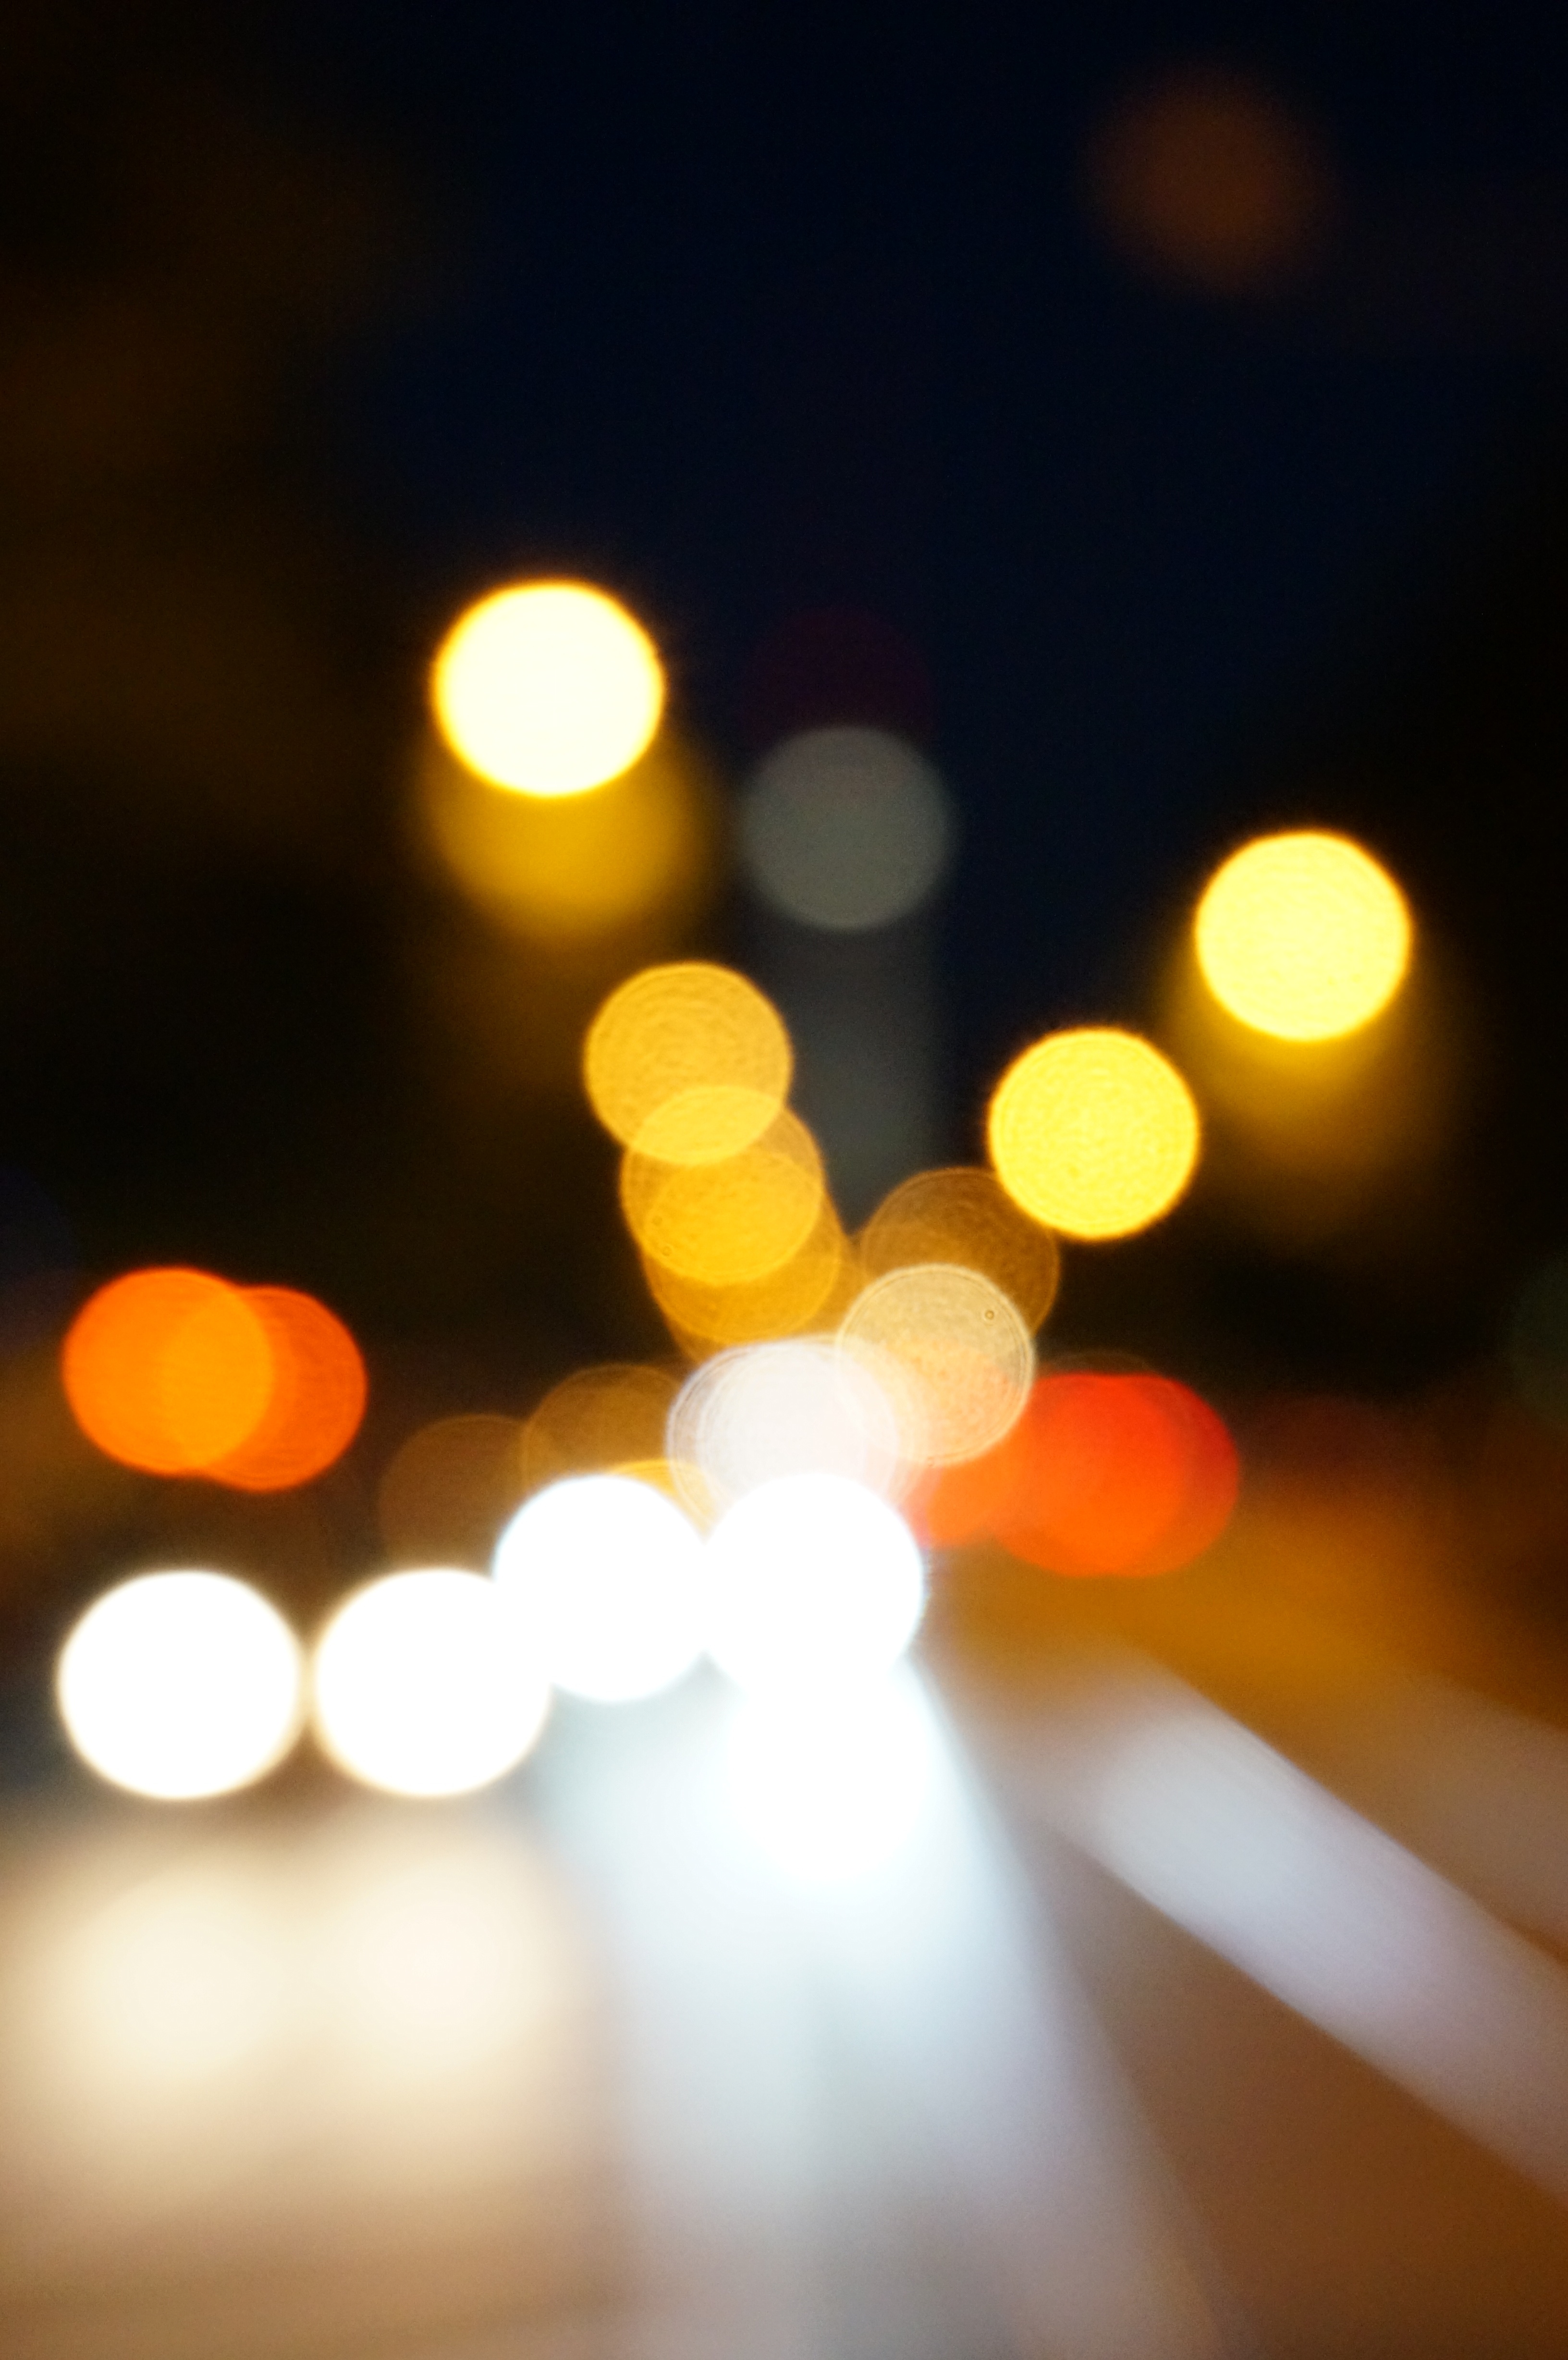
light, night, sunlight, reflection, color, darkness, yellow, lighting, circle, shape, macro photography